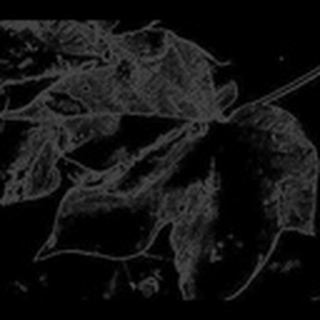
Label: cotton_target_spot